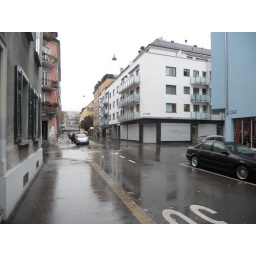
I live in the white building on the corner. Second (third floor for Canadians). There's a shop on the ground floor.